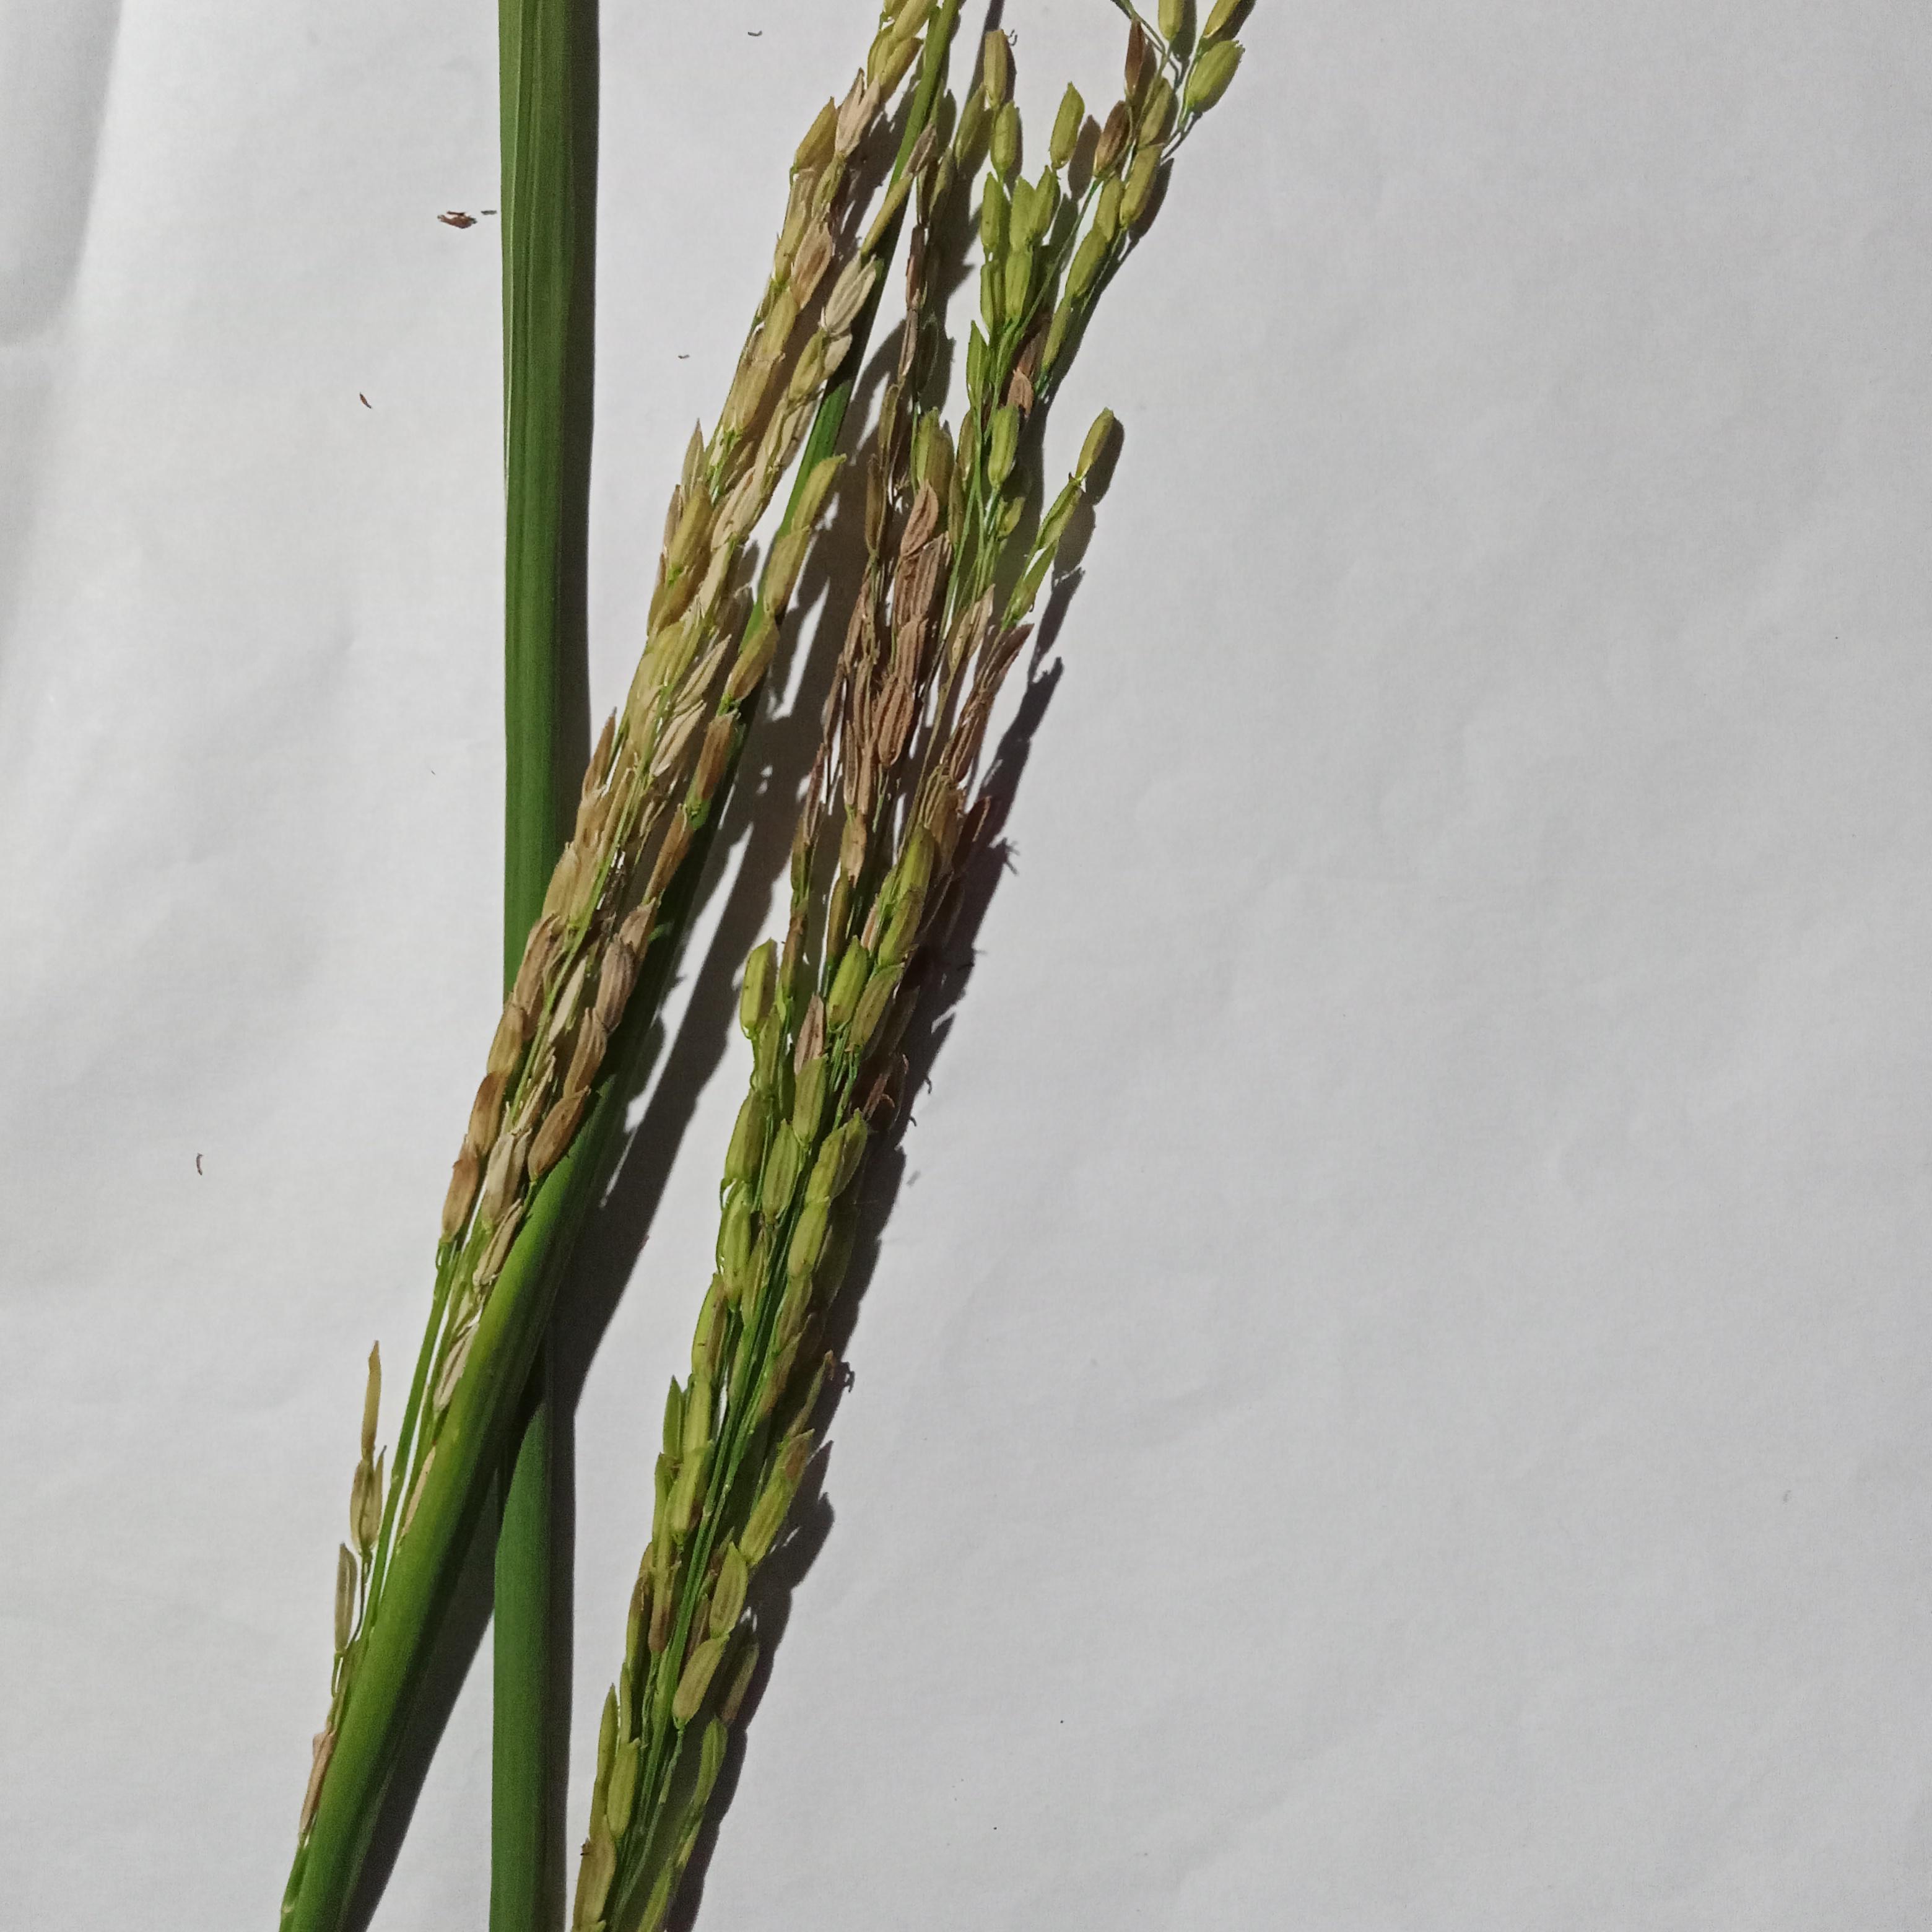
Label: Rice___Neck_Blast